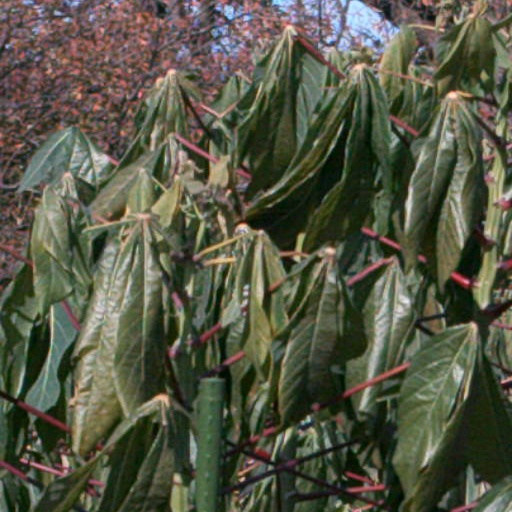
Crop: cassava